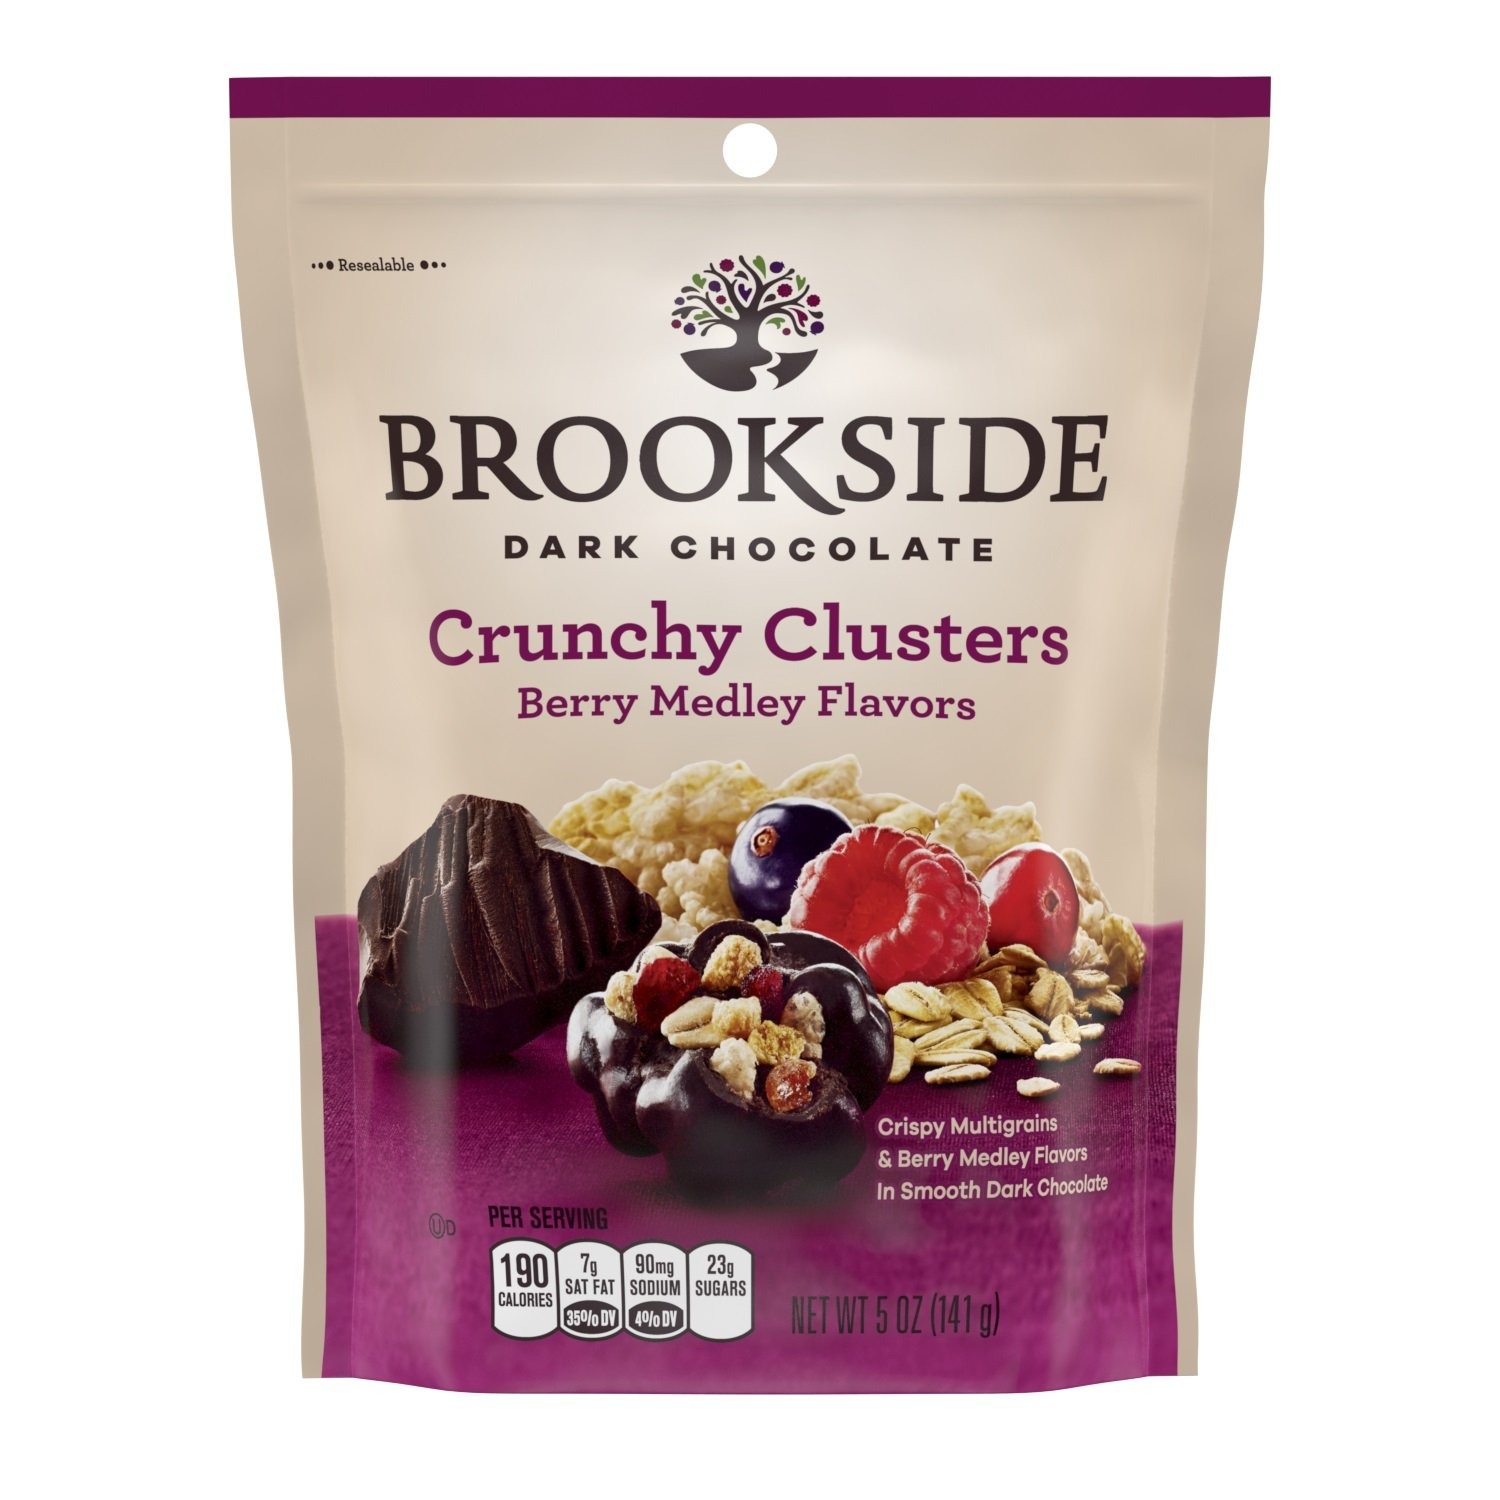
Item Name: BROOKSIDE Dark Chocolate Clusters, 5oz, Berry Medley
Bullet Point 1: Made with clusters of crispy multigrains and soft fruit flavored centers with sweetened cranberry bits
Bullet Point 2: Expertly crafted dark chocolate made to satisfy without the need to compromise flavor and quality
Bullet Point 3: A delicious combination of satisfying flavors and textures in every bite
Bullet Point 4: Introduce your friends and family to this extraordinary treat; it's perfect for sharing
Value: 5.0
Unit: Ounce

Price: 3.58